Franjo Punčec

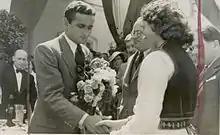
Franjo Punčec in 1936

Franjo Punčec (25 November 1913 – 5 January 1985) was a Yugoslav tennis player. He played for the Yugoslavian team at the International Lawn Tennis Challenge from 1933 to 1946.